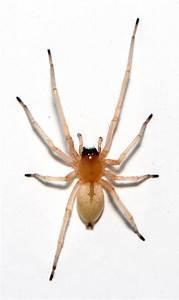
spider